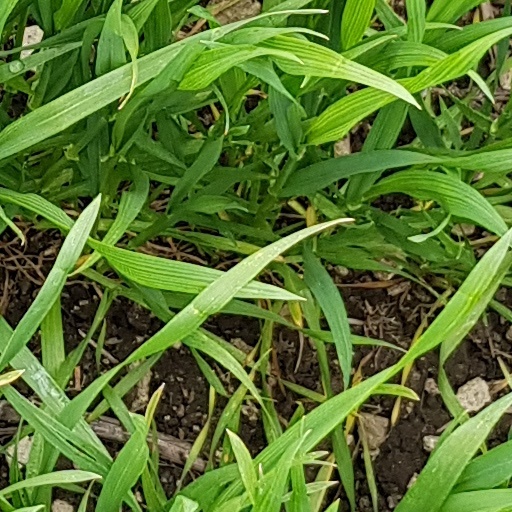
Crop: wheat